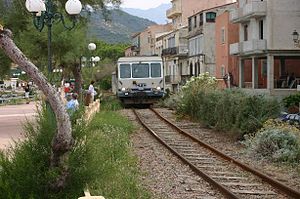
Korsika / Historie
Jernbanen gennem L'île Rousse
Et tog på Corsica, Frankrig
Korsika er en ø i Middelhavet. Den danner en region i Frankrig, men er opdelt i to departementer. Øen har været under fransk styre siden 1768.